Eve 6

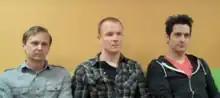
The lineup in 2012 (left to right: Jon Siebels, Max Collins, Tony Fagenson)

Eve 6 is an American rock band formed in 1995 in Southern California, best known for its hit singles "Inside Out" and "Here's to the Night". It disbanded in 2004, returned for numerous tours in 2007 with a new lineup, and finally reunited with all three original members in early 2011. It signed to Fearless Records in the spring of that year, and released its fourth album, "Speak in Code," containing the singles "Victoria" and "Curtain", in April 2012. In 2021, it released a new EP, "Grim Value", and in 2022, a full-length album, "Hyper Relevisation", on Velocity Records. In 2024, the band self-released their sixth album titled "Dream Fist."